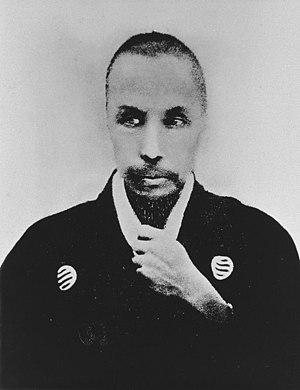
Sakuma Shōzan, parfois appelé Sakuma Zōzan, est un politicien et un érudit japonais de l'époque d'Edo. Fils d'un samouraï, il naît à Shinshu, aujourd'hui dans la préfecture de Nagano.
Les Rangaku sont une discipline d'analyses développées par le Japon lors de ses contacts avec les Hollandais de l'île de Dejima, par le biais desquelles il a pu découvrir les technologies et la médecine du monde occidental à une époque où le pays était replié sur lui-même, fermé aux étrangers, de 1641 à 1853, en raison de la politique isolationniste du shogunat Tokugawa.